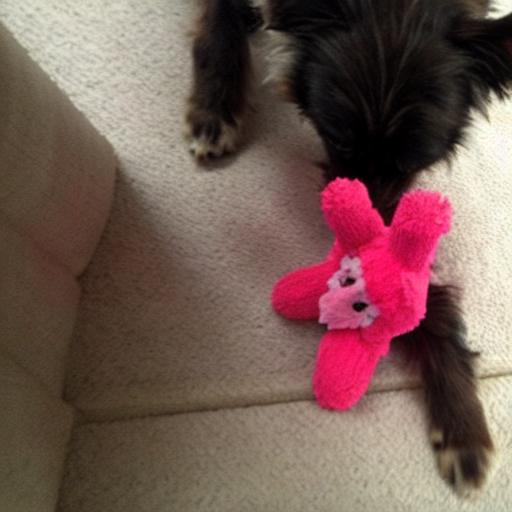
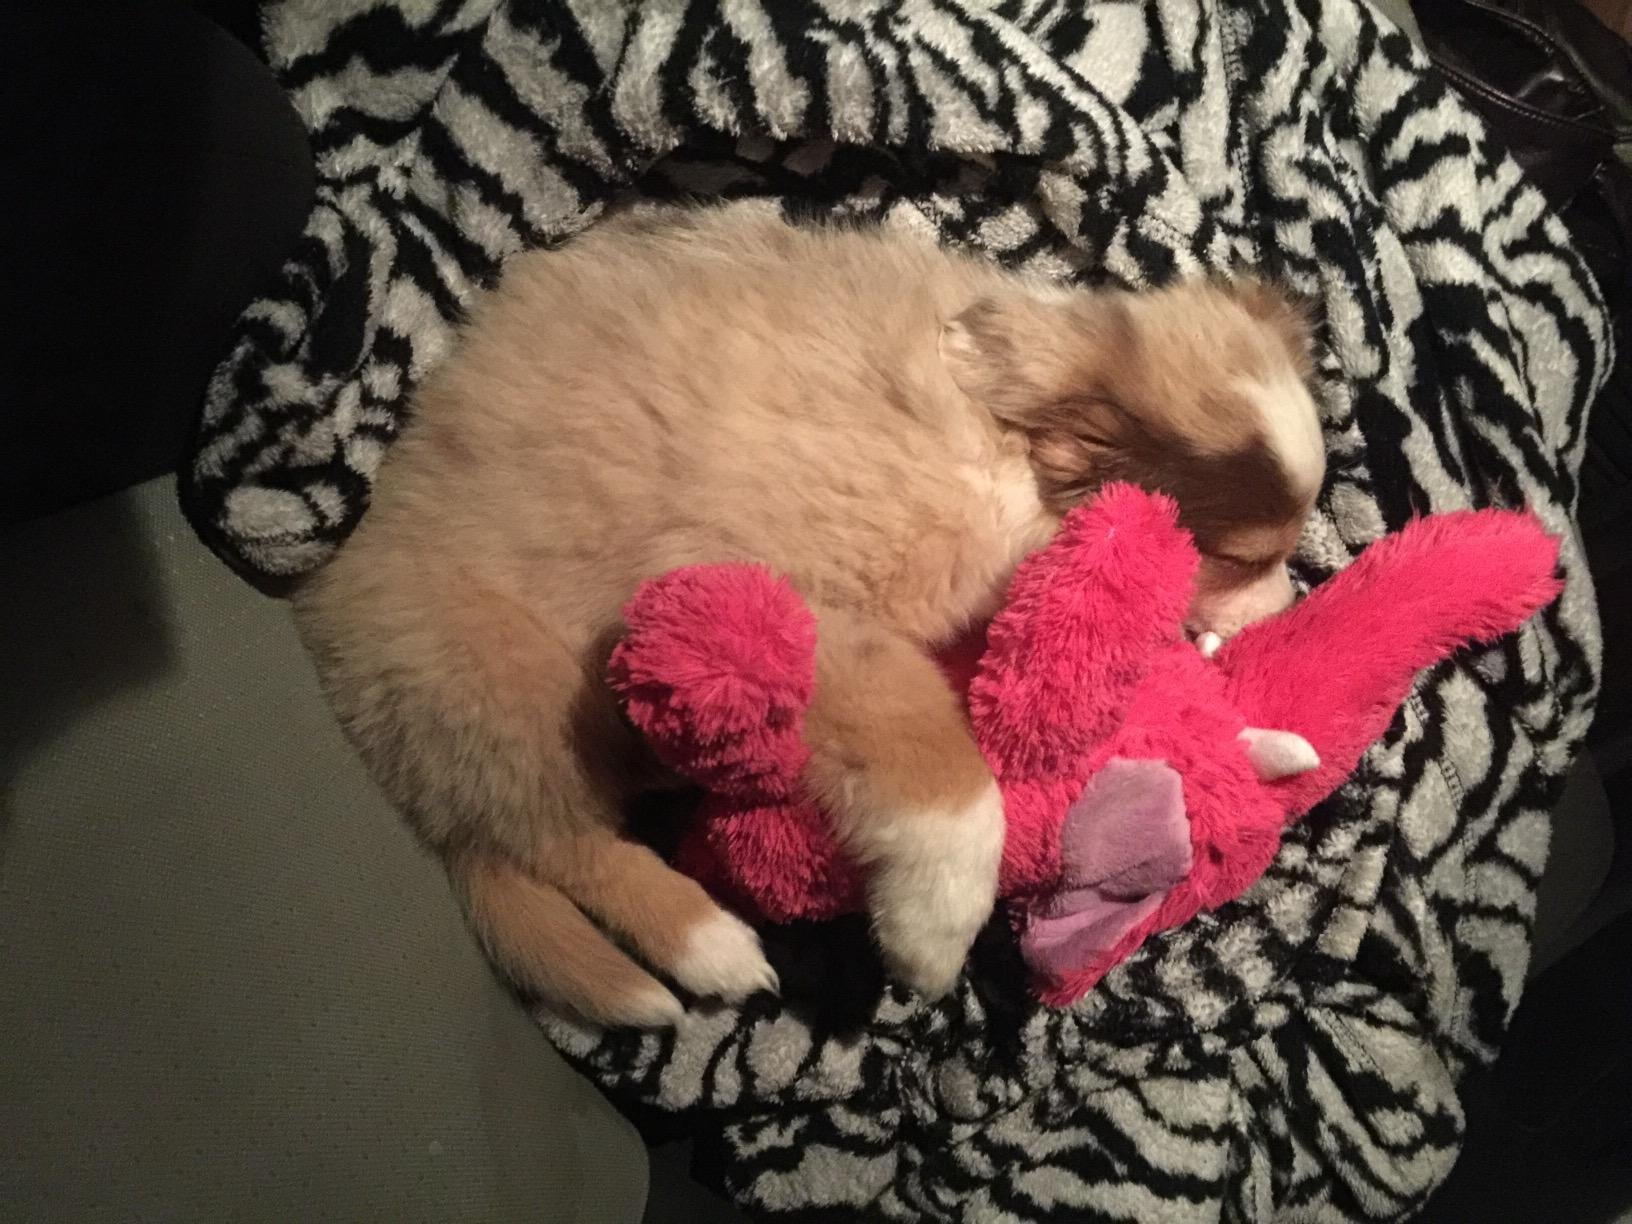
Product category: items_toy
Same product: no